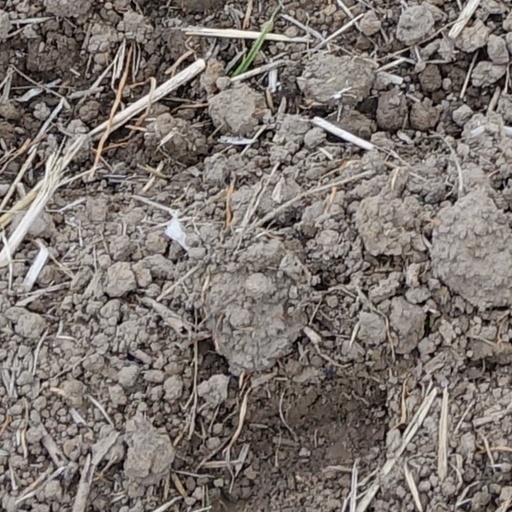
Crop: wheat